Frederick A. Thomson

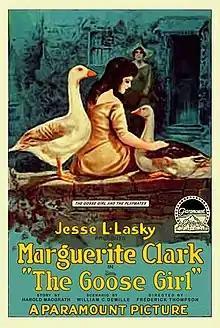
"The Goose Girl" poster

Frederick Andrew Thomson (1869–1925), sometimes spelled Thompson, was a Canadian-born director of silent films in the United States.